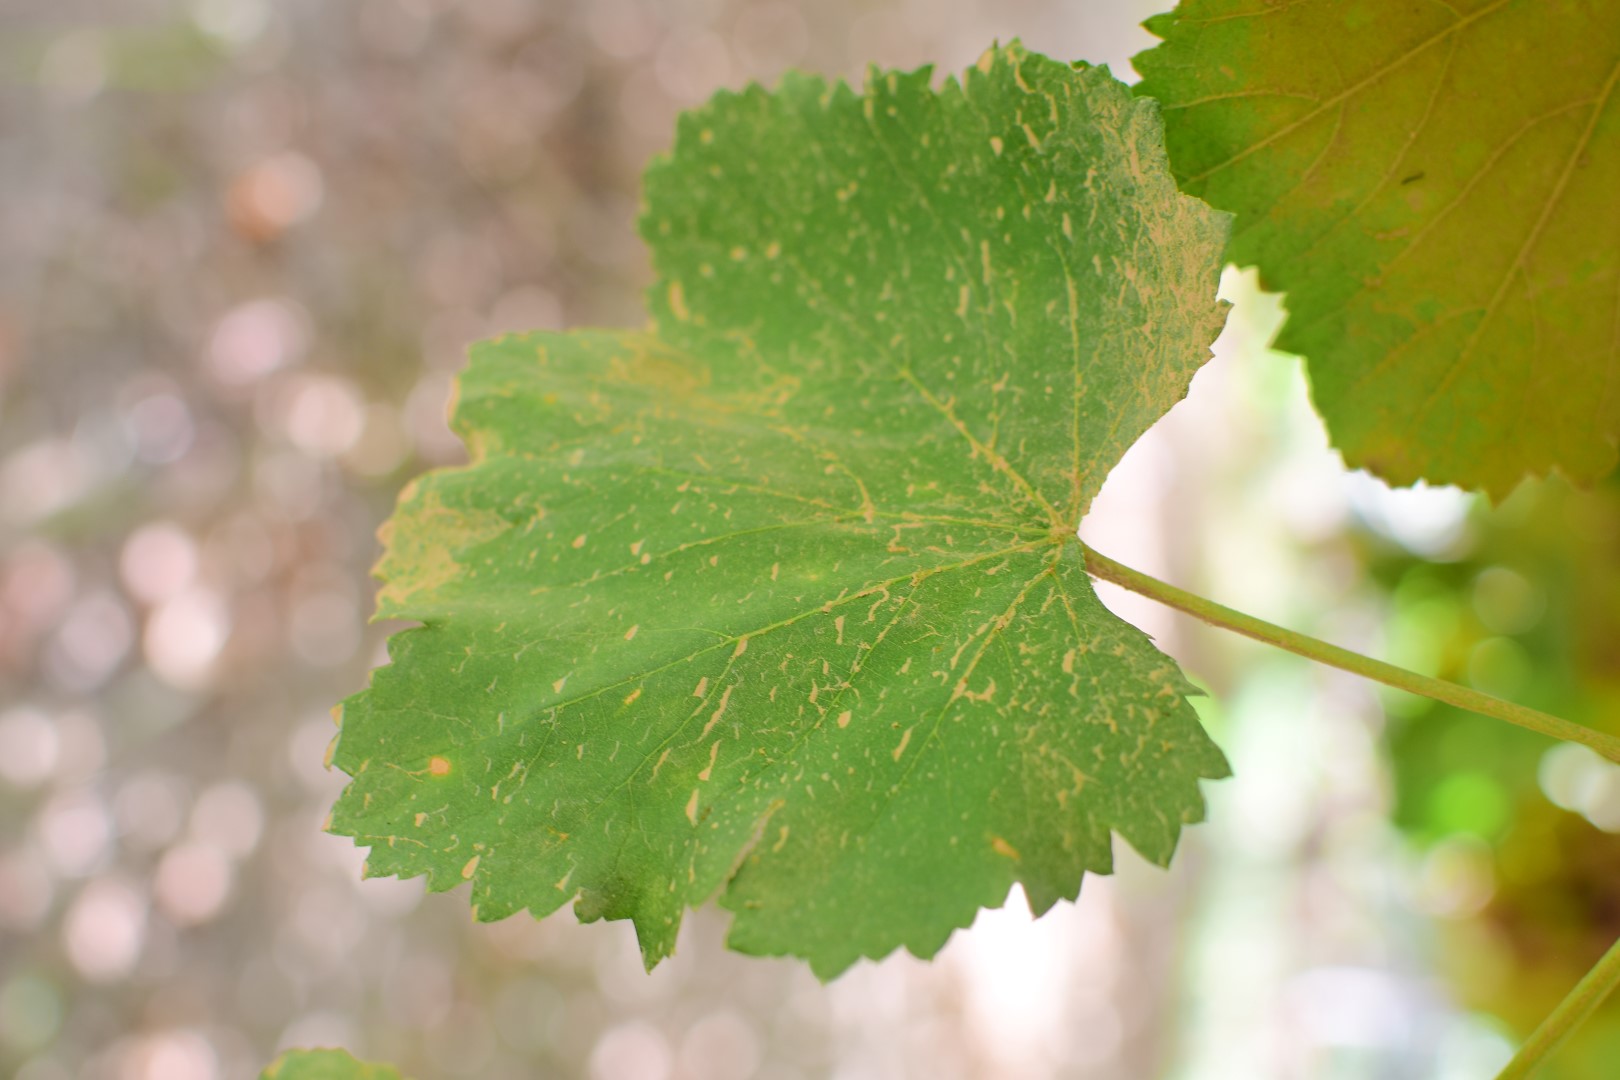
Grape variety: Kamali